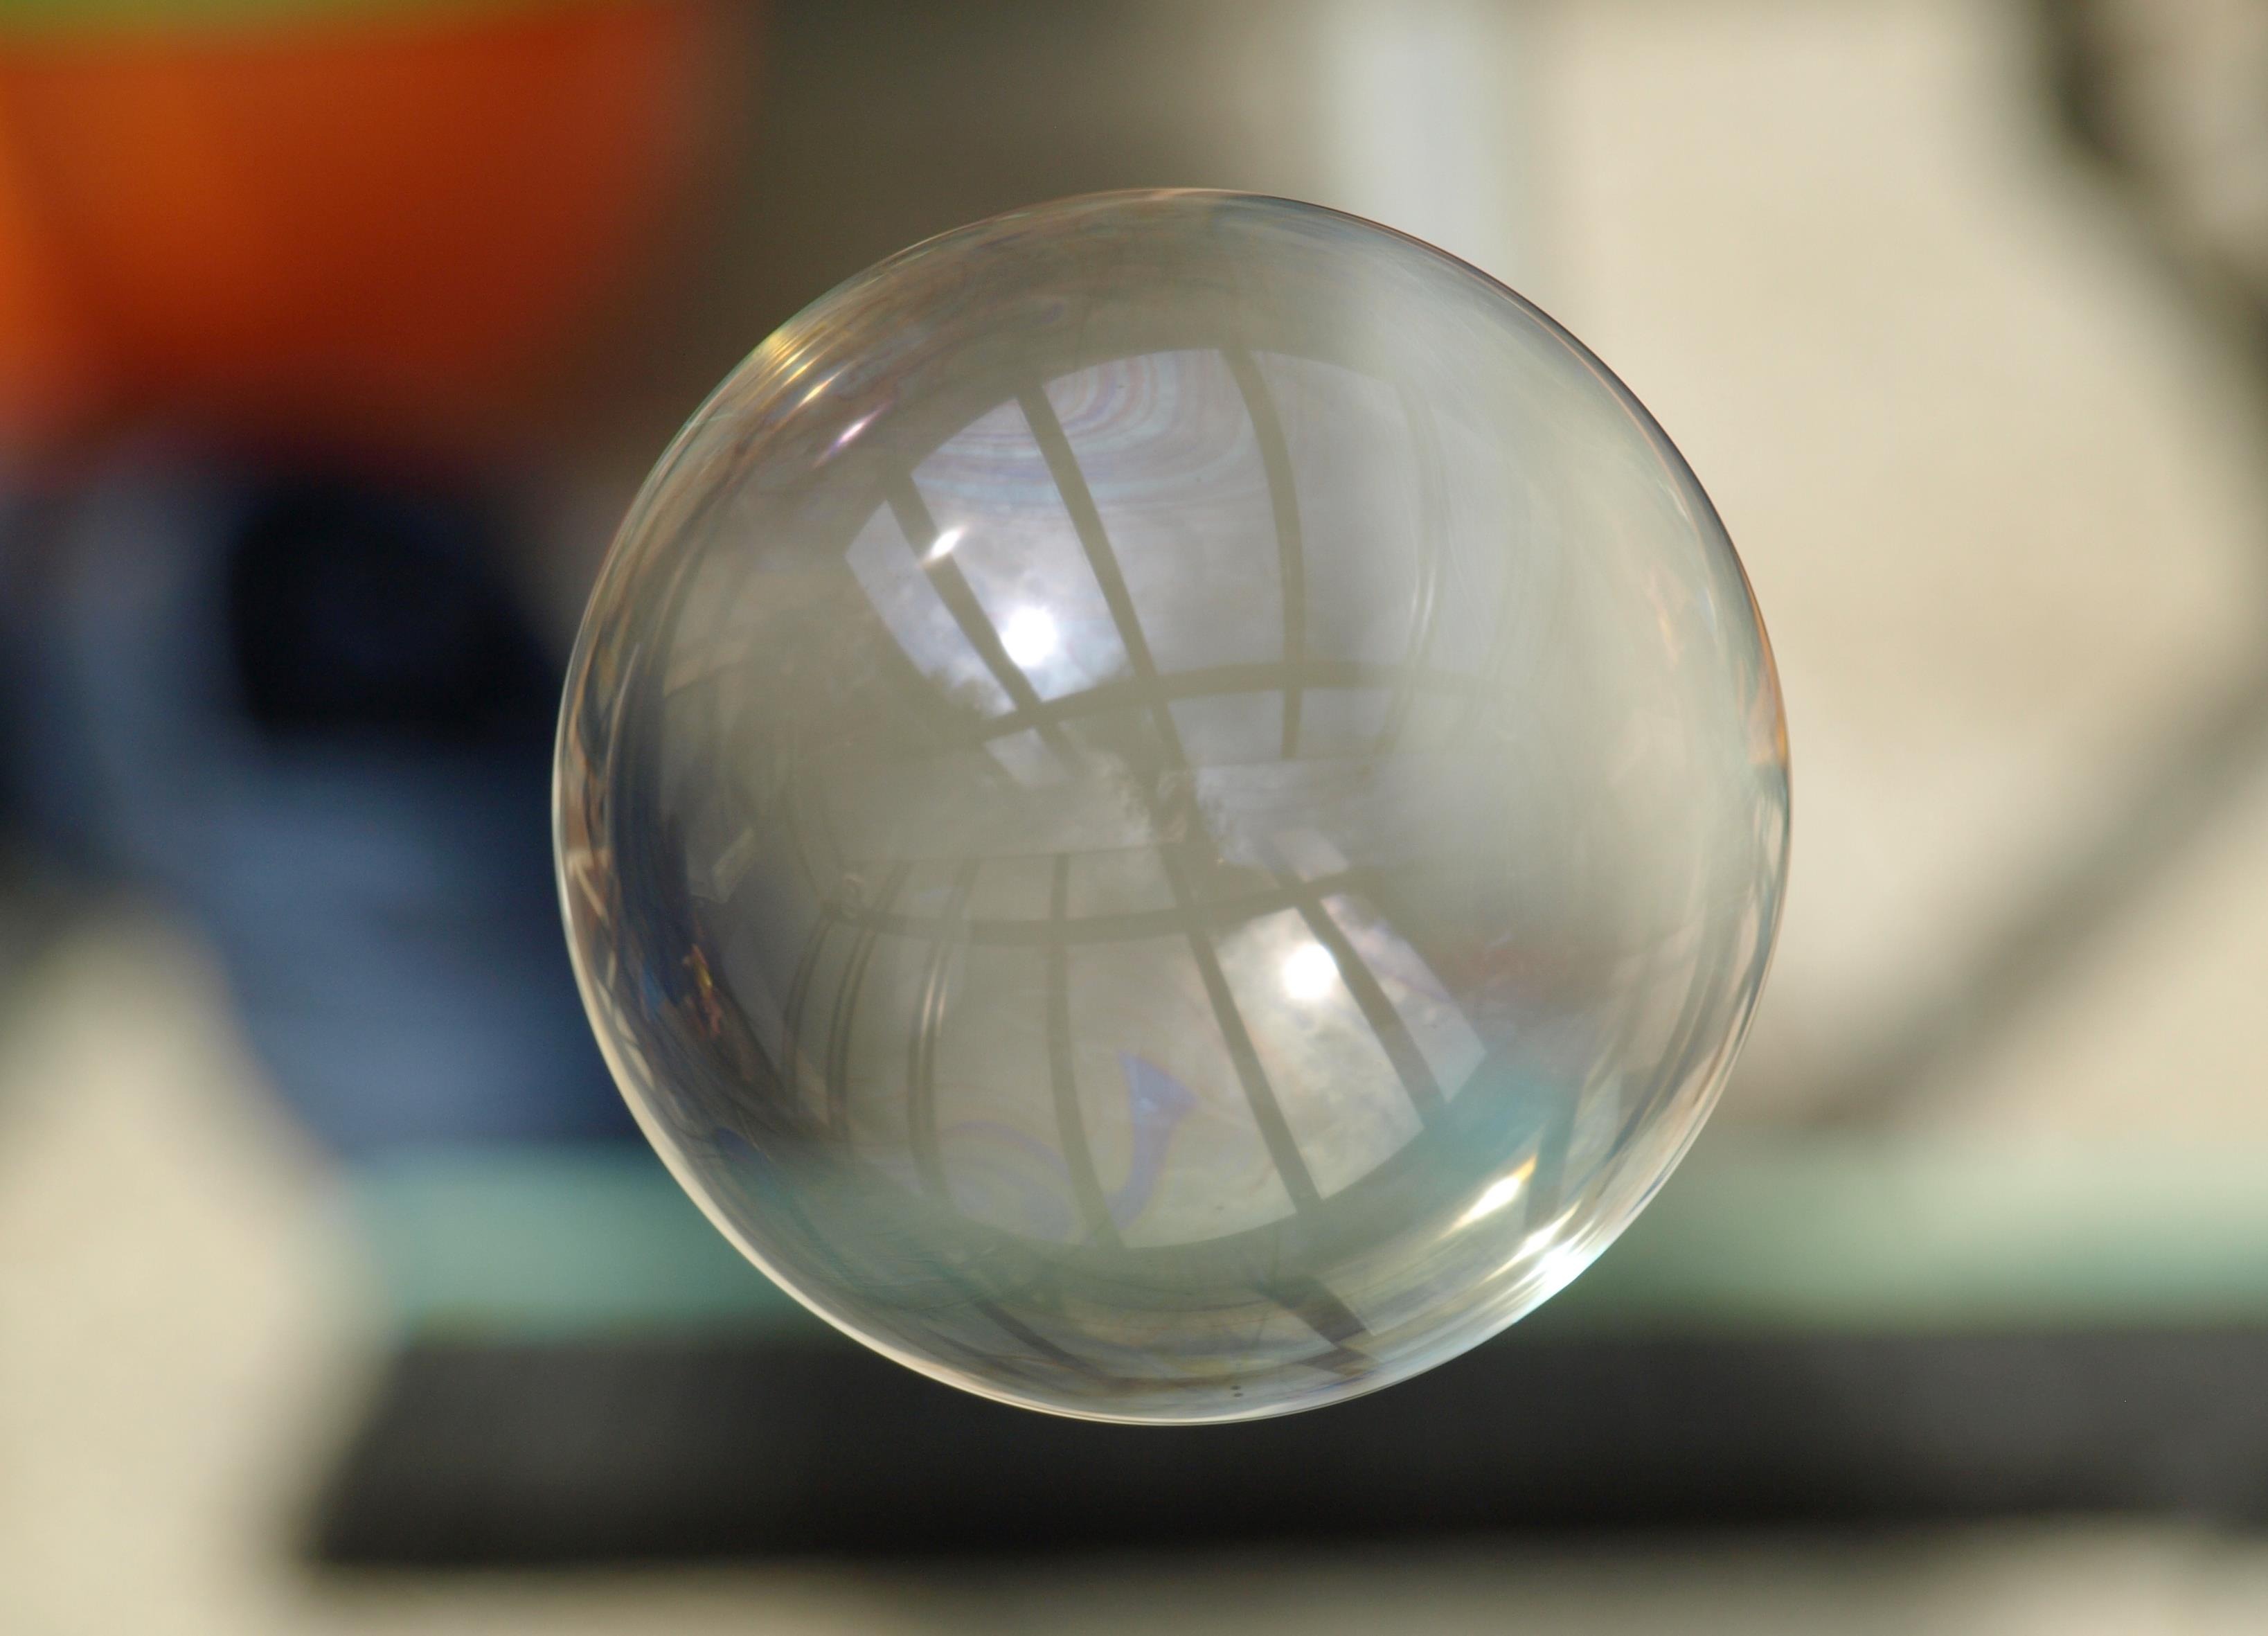
hand, light, white, photography, glass, reflection, color, colorful, lighting, material, circle, close up, ball, sphere, large, soap bubble, shape, macro photography, soap bubbles, liquid bubble, incandescent light bulb